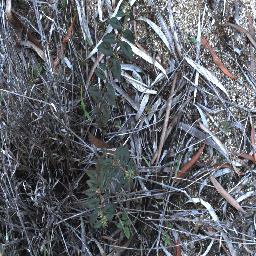
Label: negative